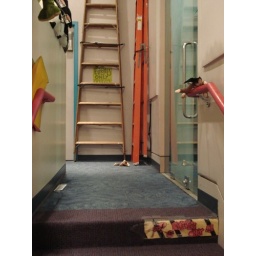
Someone flung this poor monkey on the floor in the employees only area. Noooo!